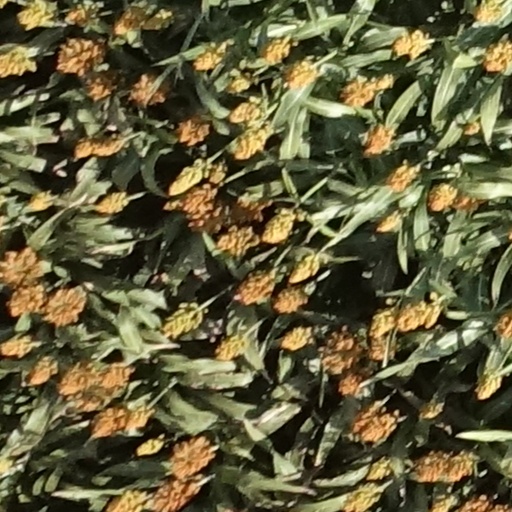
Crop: sorghum